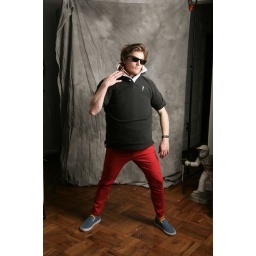
check out the pegged red pants or should we say hot pants photo by michael wright